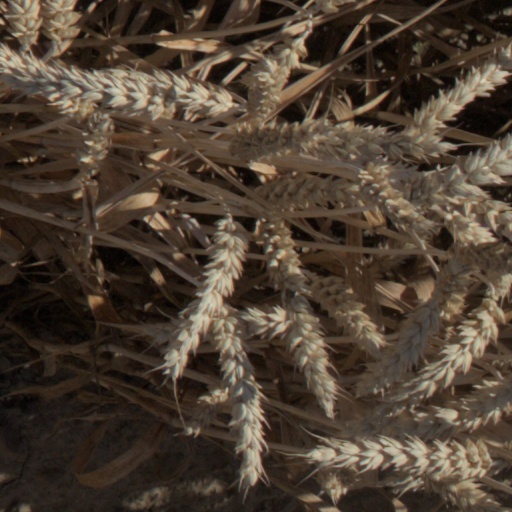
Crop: wheat